Moulay Abdallah Mosque

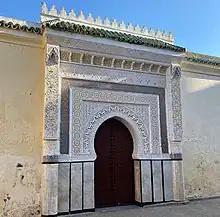
Separate entrance doorway to the necropolis on the Mosque's southern side

The necropolis occupies the southern portion of the mosque complex and consists of two courtyards, a prayer room, and the burial room itself. According to Henri Bressolette, the necropolis existed as far back as the 17th century, but it was reworked into its current form by Muhammad ibn Abd ar-Rahman in the mid-19th century (before his accession to the throne in 1859, while he was still serving as deputy under his father Abd al-Rahman). Khanatha bint Bakkar was interred here as well as her son Sultan Moulay Abdallah. His immediate successors, however, were buried in other locales: Mohammed III (d. 1790) and Hassan I (d. 1894) in Rabat, Yazid (d. 1792) at the Saadian Tombs in Marrakesh, Abd al-Rahman (d. 1859) at the Mausoleum of Moulay Ismail in Meknes, and Muhammad IV (d. 1873) in the Alaouite ancestral home of Tafilalt.